Arthur Pougin

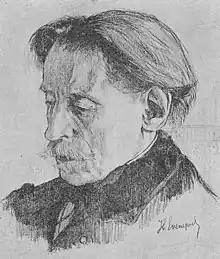

Arthur Pougin ( 6 August 1834 – 8 August 1921) was a French musical and dramatic critic and writer. He was born at Châteauroux (Indre) and studied music at the Conservatoire de Paris under Alard (violin) and Reber (harmony). In 1855 he became conductor at the Théâtre Beaumarchais, and afterward leader at Musard's concerts, subconductor at the Folies-Nouvelles, and from 1860 to 1863 he was first violin at the Opéra-Comique. He was in turn "feuilletoniste" to "Le Soir", "La Tribune", "L'Événement" and "Le Journal Officiel", besides being a frequent contributor to all the important French musical periodicals. His work in connection with Fétis's "Biographie universelle", for which he prepared a supplement (two volumes, 1878–80), has, however, been found to be lacking in thoroughness. He edited the new edition of Clément and Larousse's "Dictionnaire lyrique".